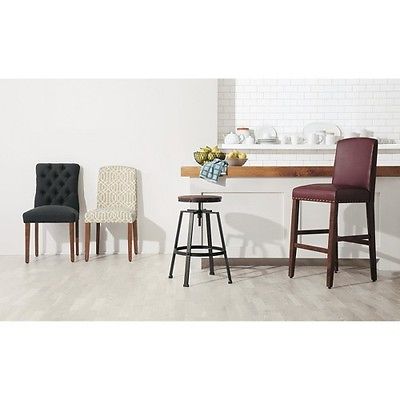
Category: chair